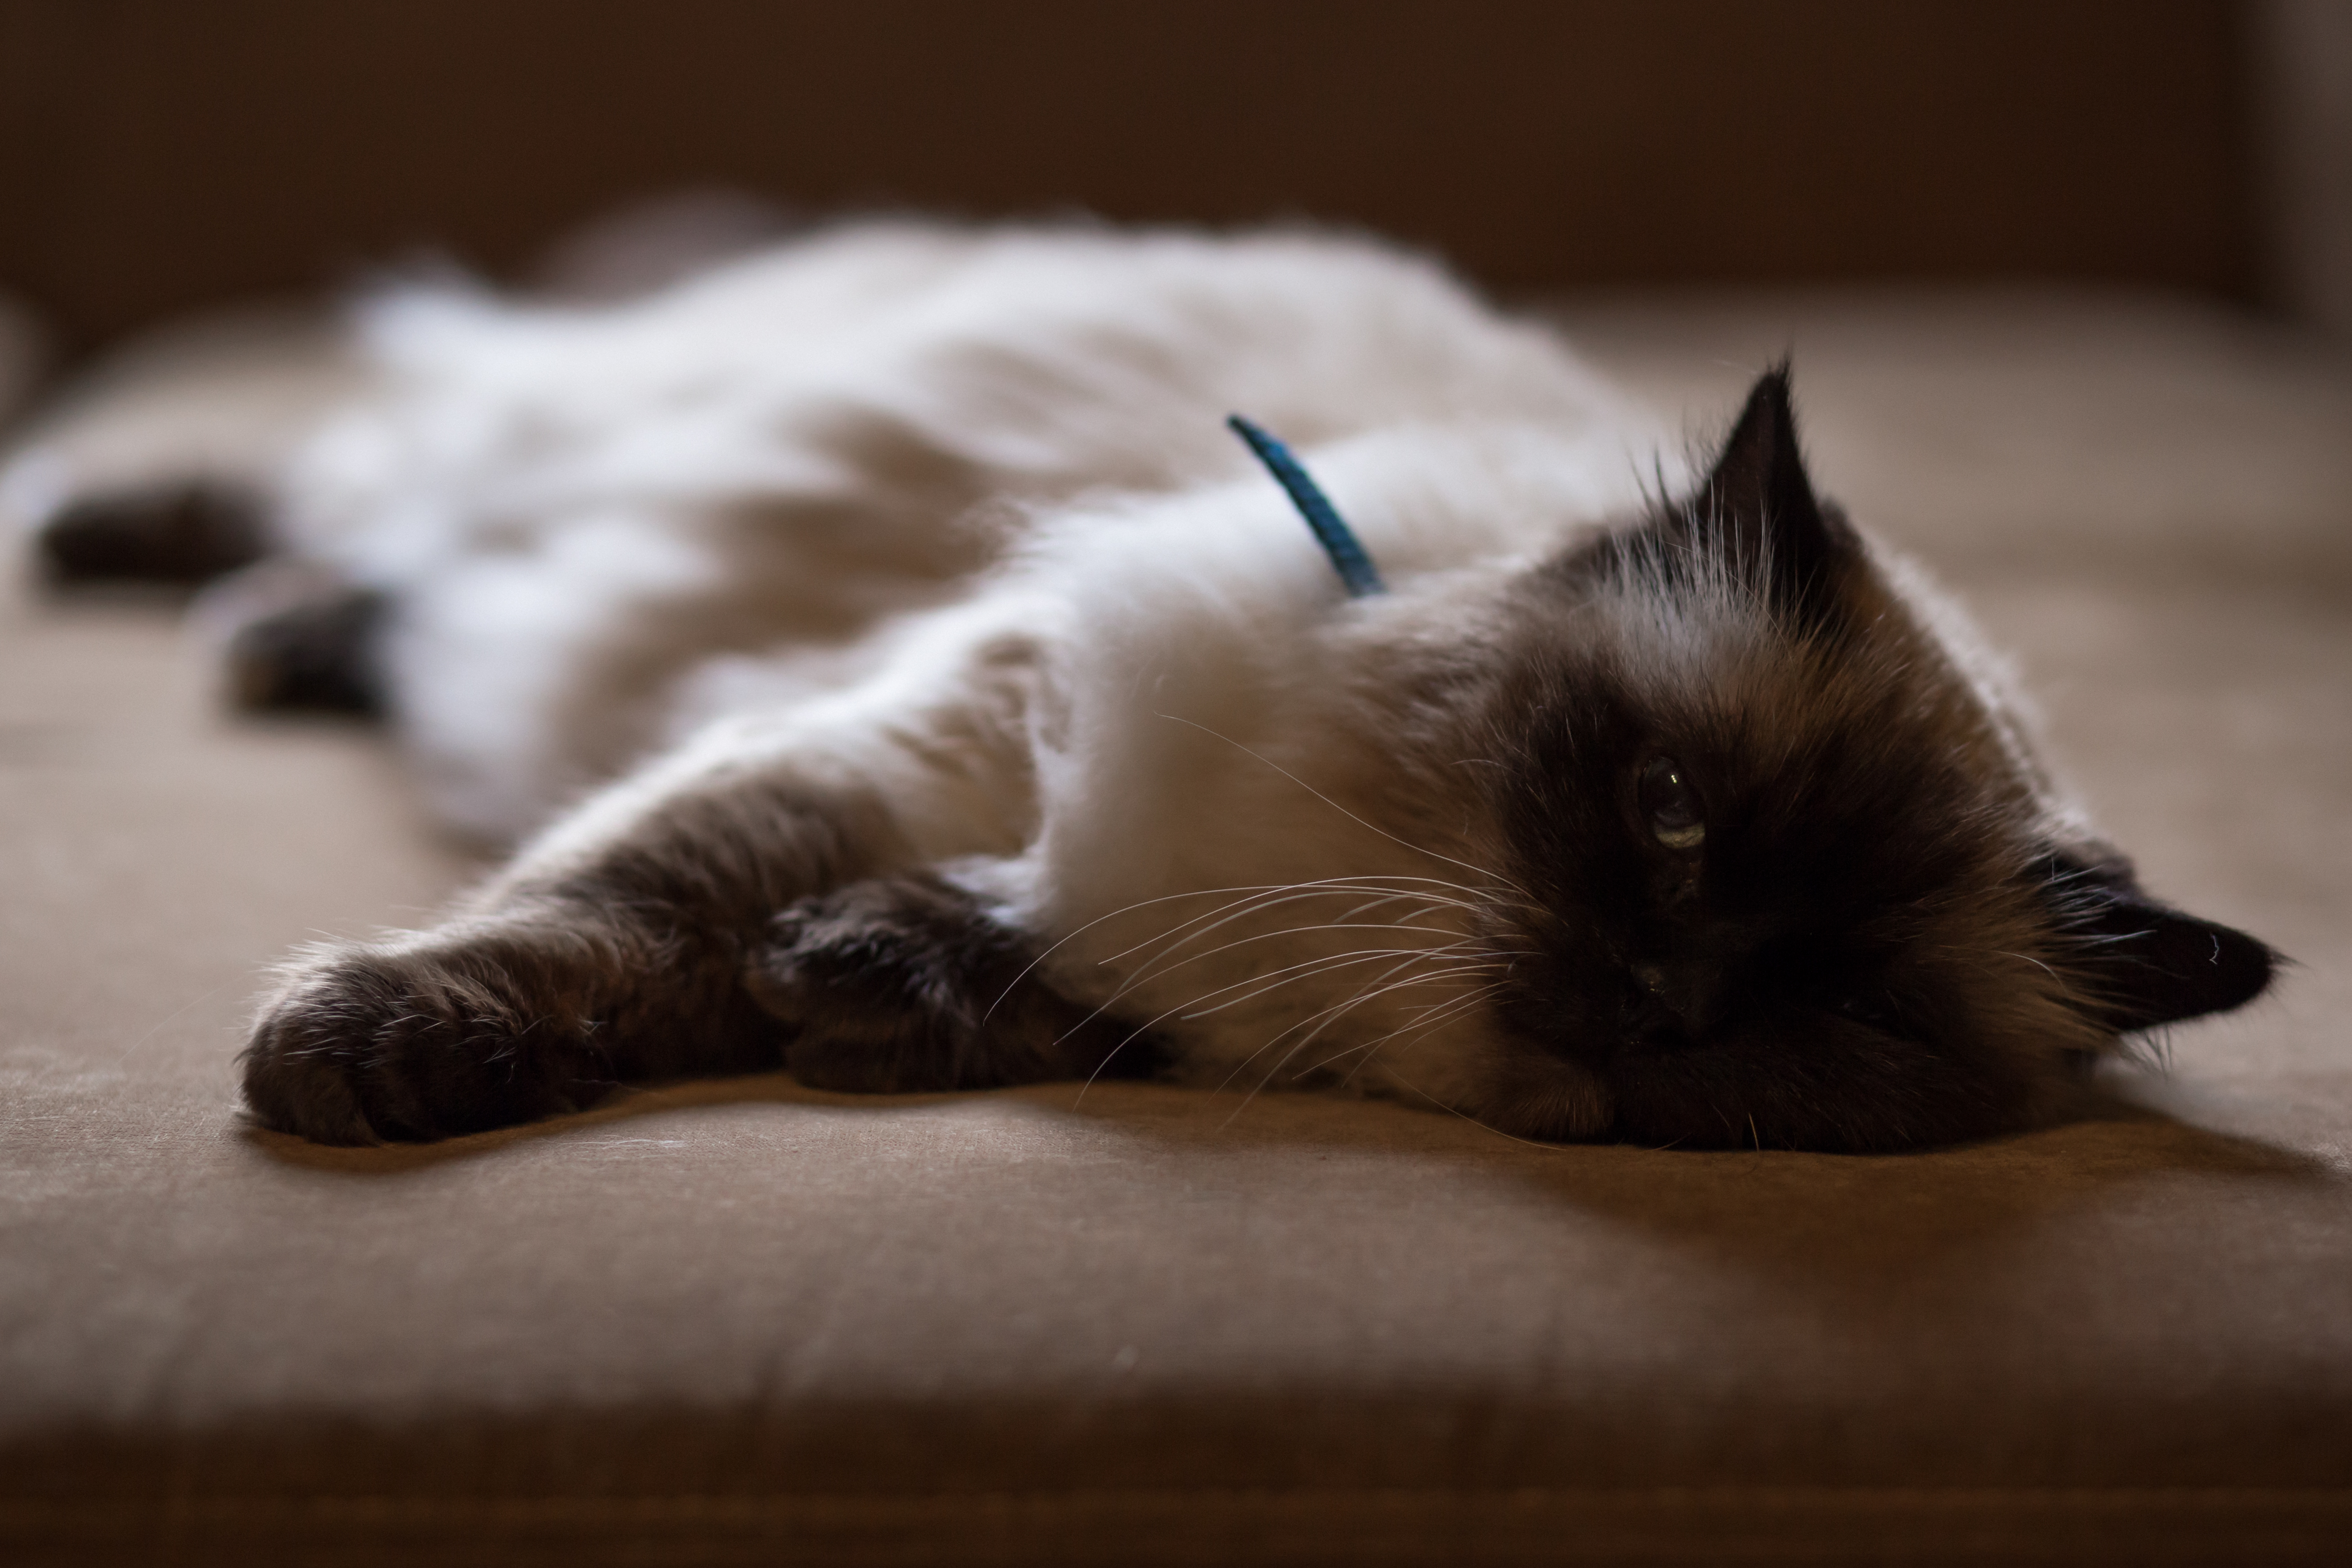
animal, cute, pet, kitten, cat, feline, mammal, whiskers, vertebrate, small to medium sized cats, cat like mammal, carnivoran, birman